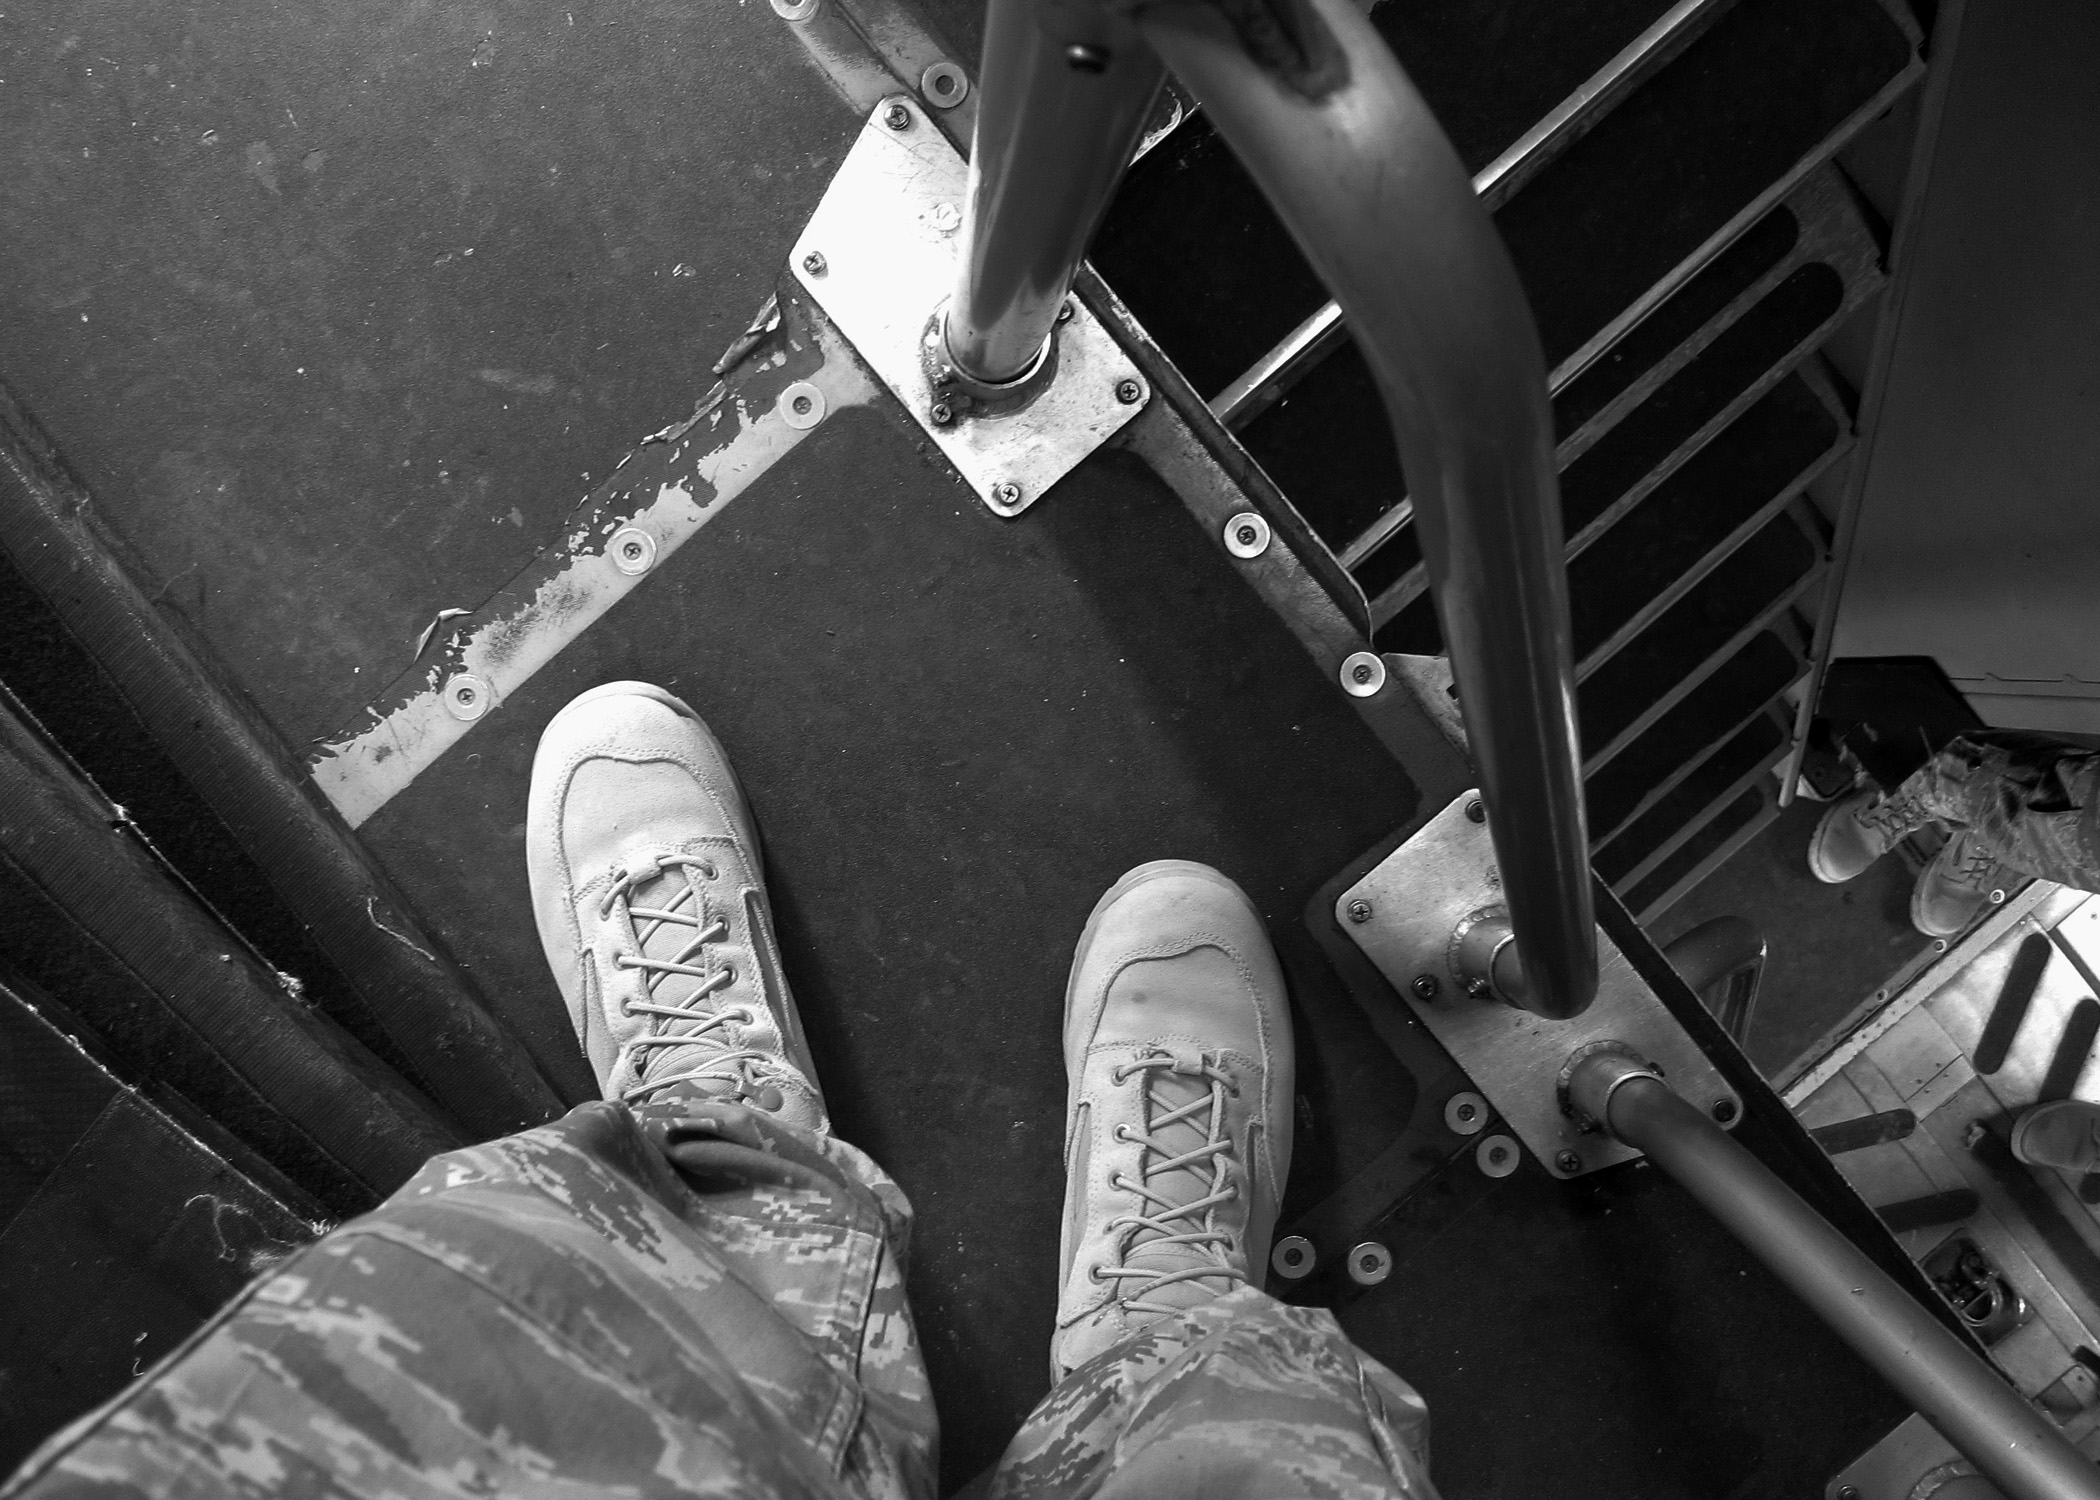
black and white, white, photography, wheel, feet, black, monochrome, tire, engine, c17, iraq, jointbasebalad, monochrome photography, automotive tire